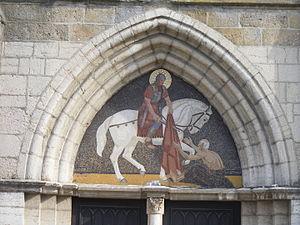
Mosaïque du tympan de l' église représentant saint Martin partageant son manteau. Saint-Martin-la-Plaine, Loire, France
Saint-Martin-la-Plaine est une commune française, du département de la Loire en région Auvergne-Rhône-Alpes. Ses habitants sont appelés les Saint Martinaires. Elle est située dans le Jarez, entre Saint-Étienne à l'ouest et Lyon à l'est, et face au massif du Pilat. Avec 3 686 habitants en 2010, elle connaît une progression démographique forte.